Eelam

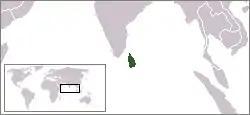
Location of "Eelam", the Tamil name for Sri Lanka

Eelam ("īḻam", , also spelled Eezham, Ilam or Izham in English) is the native Tamil name for the South Asian island now known as Sri Lanka. Eelam is also the Tamil name for the spurge (a plant), toddy (an intoxicant) and gold.